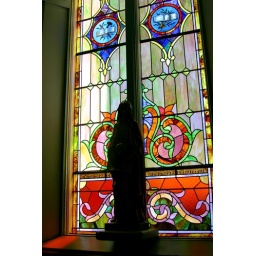
Stained glass in St. Anne's church